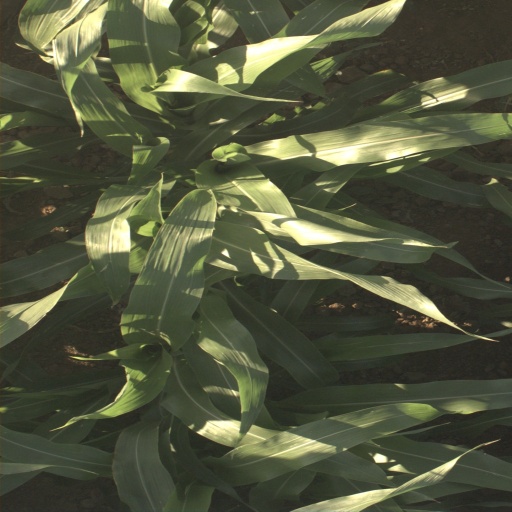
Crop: sorghum